Behali Wildlife Sanctuary

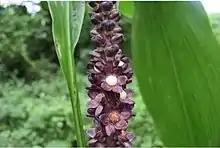

This forest is now the last left forest of Biswanath district of Assam. Apart from hosting such a large sum of biodiversity it also balances the ecological sanctity of the area. It is the major oxygen producer for the zone and it stores tons of carbon emitted by the tea and brick industries predominant in the district. Maintaining the ground water level, providing essential commodities to several dependent population are many of the other examples known.